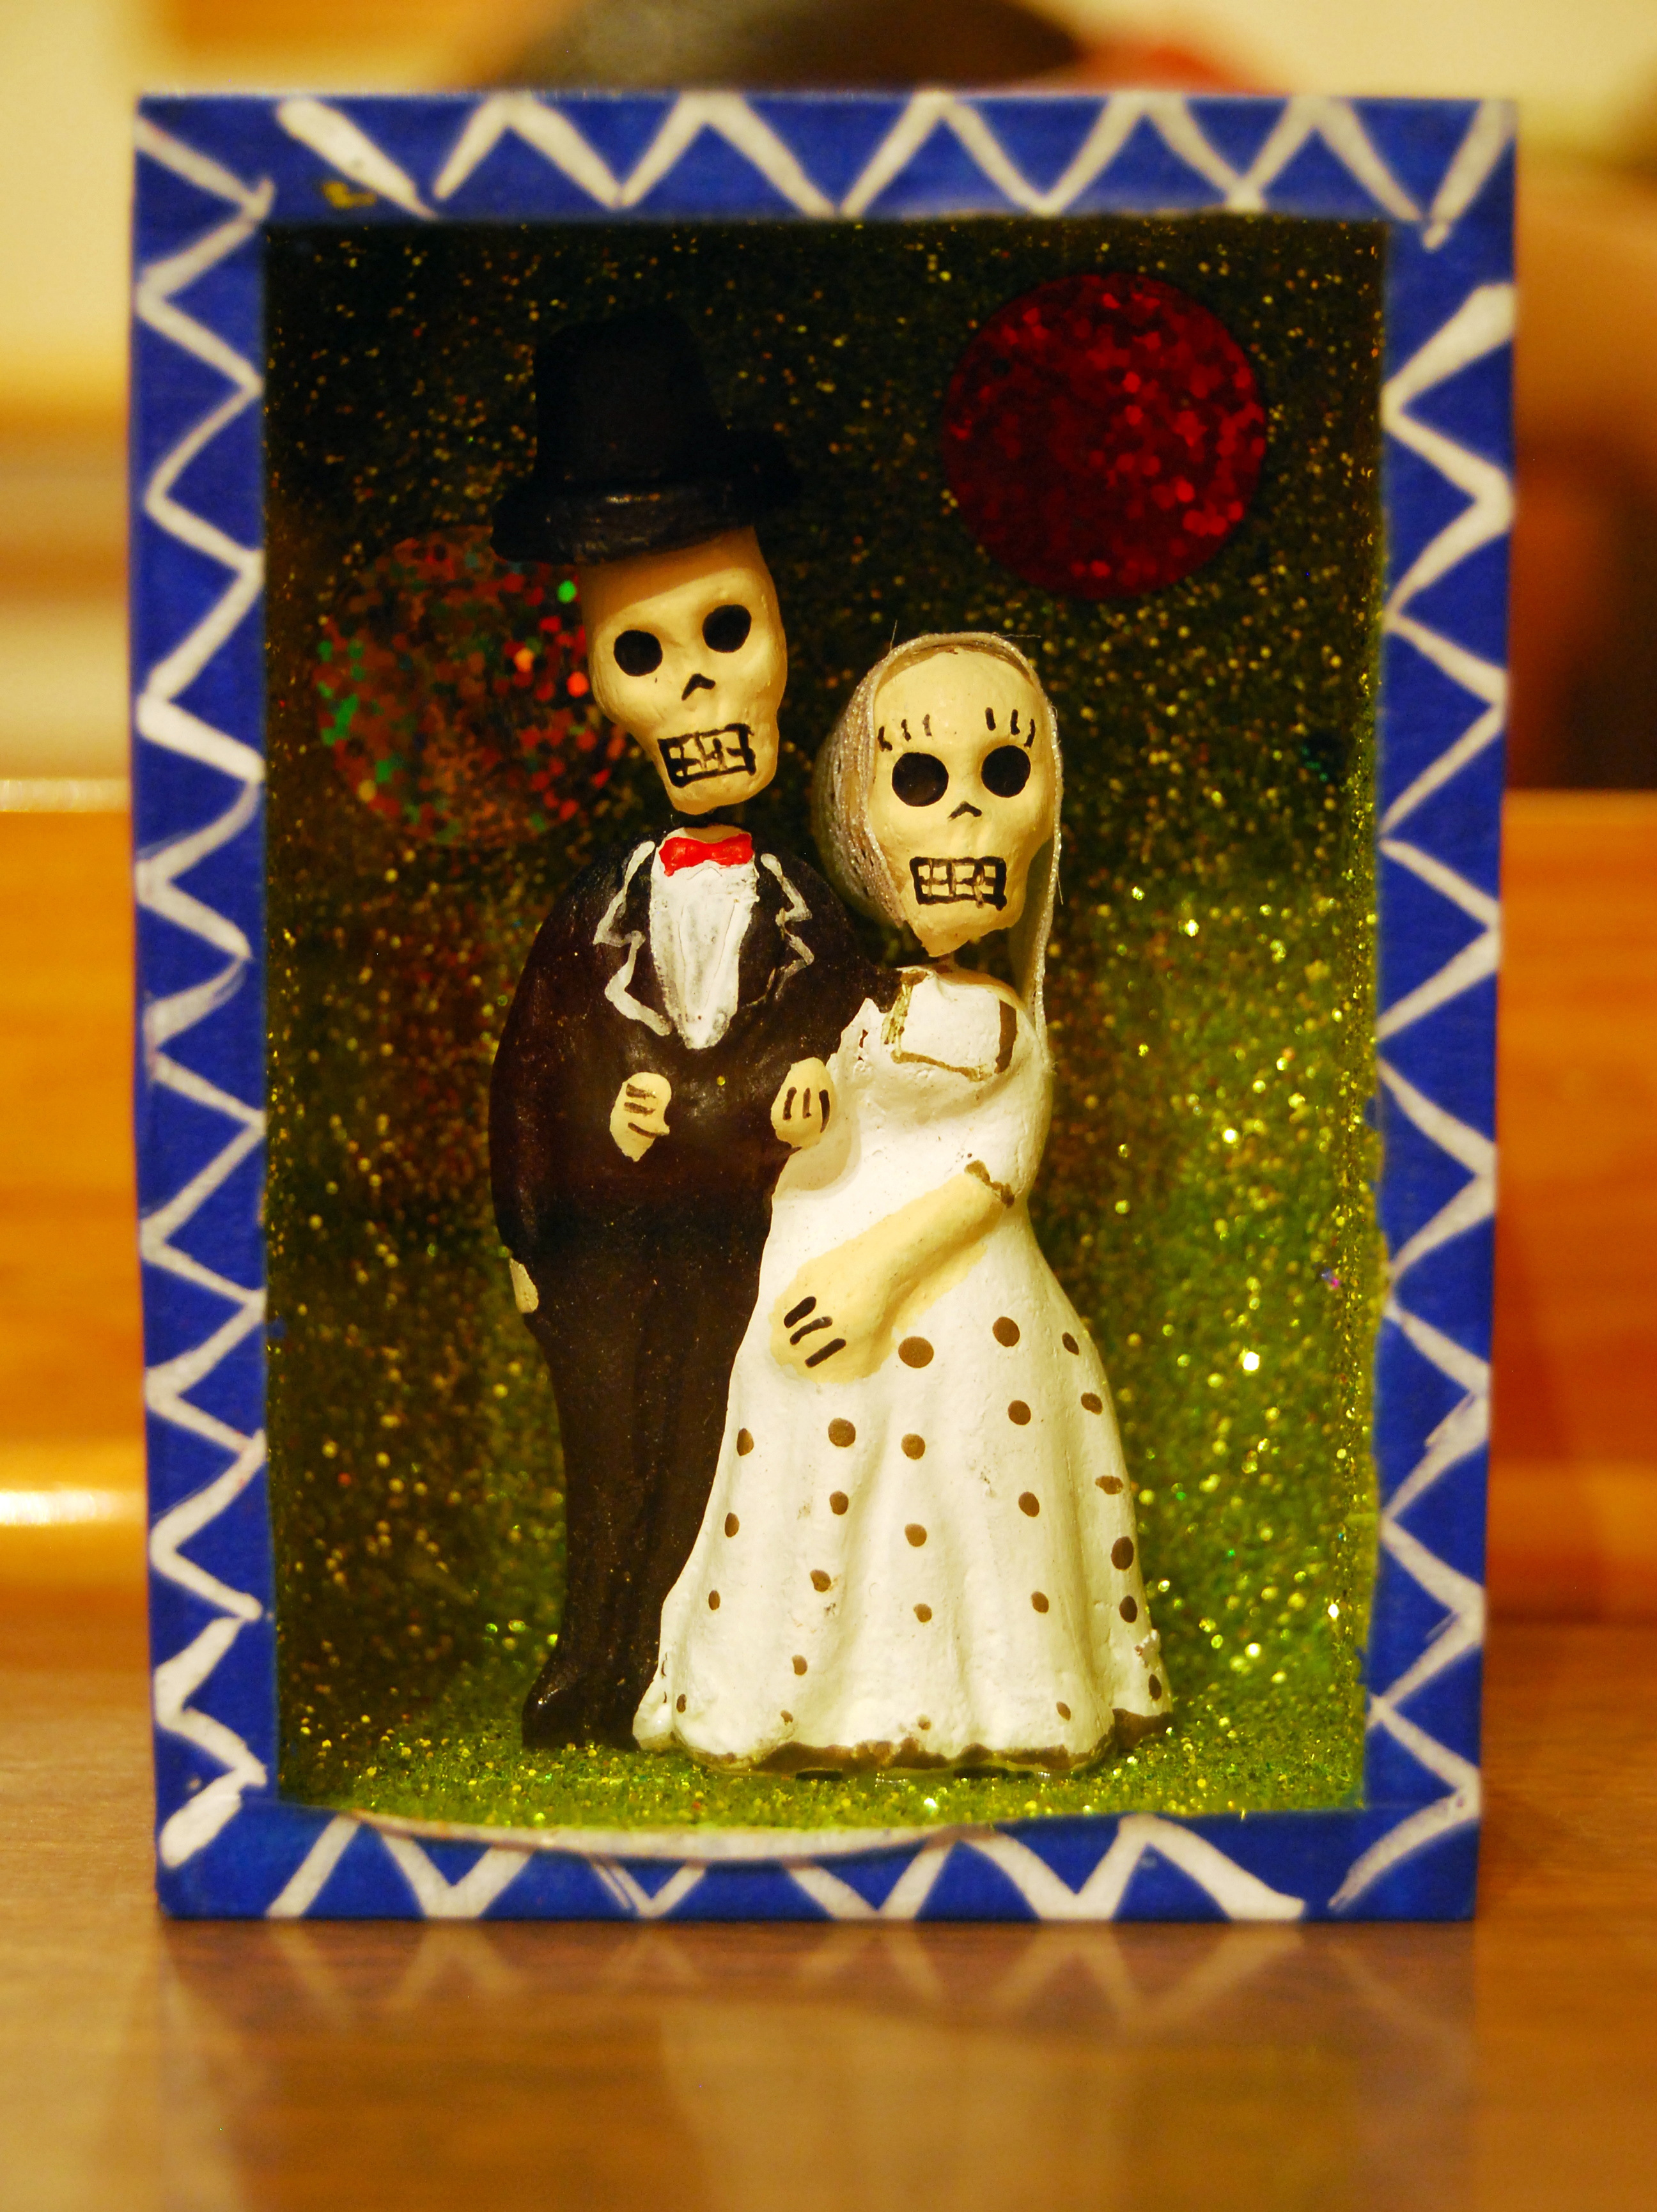
pattern, color, america, toy, colour, creativecommons, art, cc0, publicdomain, design, mexico, nocopyright, 2d, carloszgz, cmstoolsphotoring, freeculturalworks, openlicense, freepictures, couleur, crazy, wtf, bizarre, etrange, curieux, raro, curioso, weird, loco, fou, copyleft, norightsreserved, mexique, picture frame, muerte, catrina, diadelosmuertos